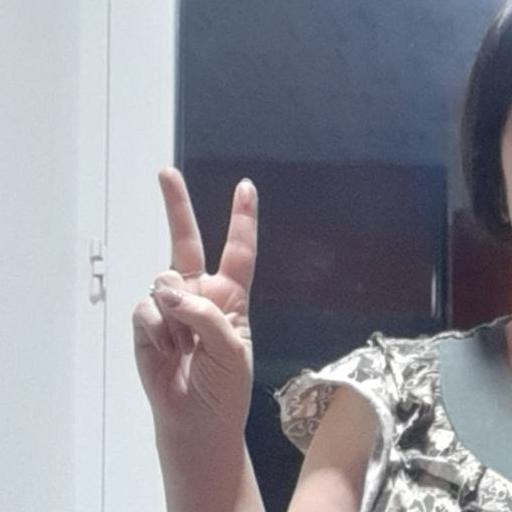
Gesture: peace